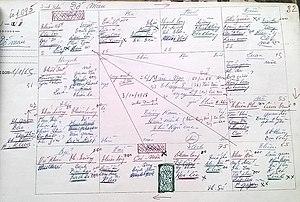
ĐMậu2
L'horoscope vietnamien est une étude de prédiction du destin d'un individu à travers les astres des douze maisons, qui permet d'en savoir plus sur sa physionomie, son caractère, sa carrière, sa famille, ainsi que l'ensemble des éléments de sa vie. Il est très prisé par la plupart des classes sociales vietnamiennes qui cherchent souvent à connaitre les prédictions sur leurs sorts. Dans le Tử Vi, on peut déterminer les événements favorables ou défavorables en fixant les termes de dix ans, d'un an, d'un mois, d'un jour et d'une heure. Le Hà Lạc du Yi King est un niveau plus élevé du Tử Vi. L'horoscope vietnamien est plus ou moins influencé par les deux horoscopes occidentaux ou chinois.